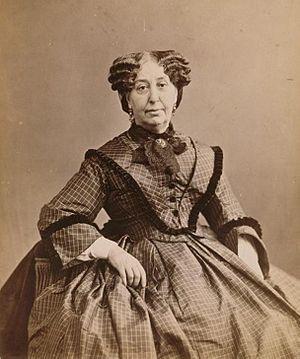
La romancière George Sand est photographiée par Nadar sous le Second Empire.
George Sand [ ʒɔʁʒ sɑ̃ːd], pseudonyme d'Amantine Aurore Lucile Dupin, par mariage baronne Dudevant, est une romancière, dramaturge, épistolière, critique littéraire et journaliste française, née à Paris le 1ᵉʳ juillet 1804 et morte au château de Nohant-Vic le 8 juin 1876. Elle compte parmi les écrivains les plus prolifiques, avec plus de 70 romans à son actif et 50 volumes d'œuvres diverses dont des nouvelles, des contes, des pièces de théâtre et des textes politiques.